Bliss-Leavitt torpedo

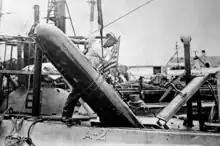
USS "Adder" loading a Mark 7 torpedo while on Manila Station

"In 1912, the E. W. Bliss Company produced its finest torpedo to date, the Bliss-Leavitt Mark 7", writes Anthony Newpower in his authoritative "Iron Men and Tin Fish". "This innovative design featured the use of steam, generated from water sprayed into the combustion pot along with the fuel. The resulting mixture dramatically boosted the efficiency of the torpedo, leading to markedly improved performance."